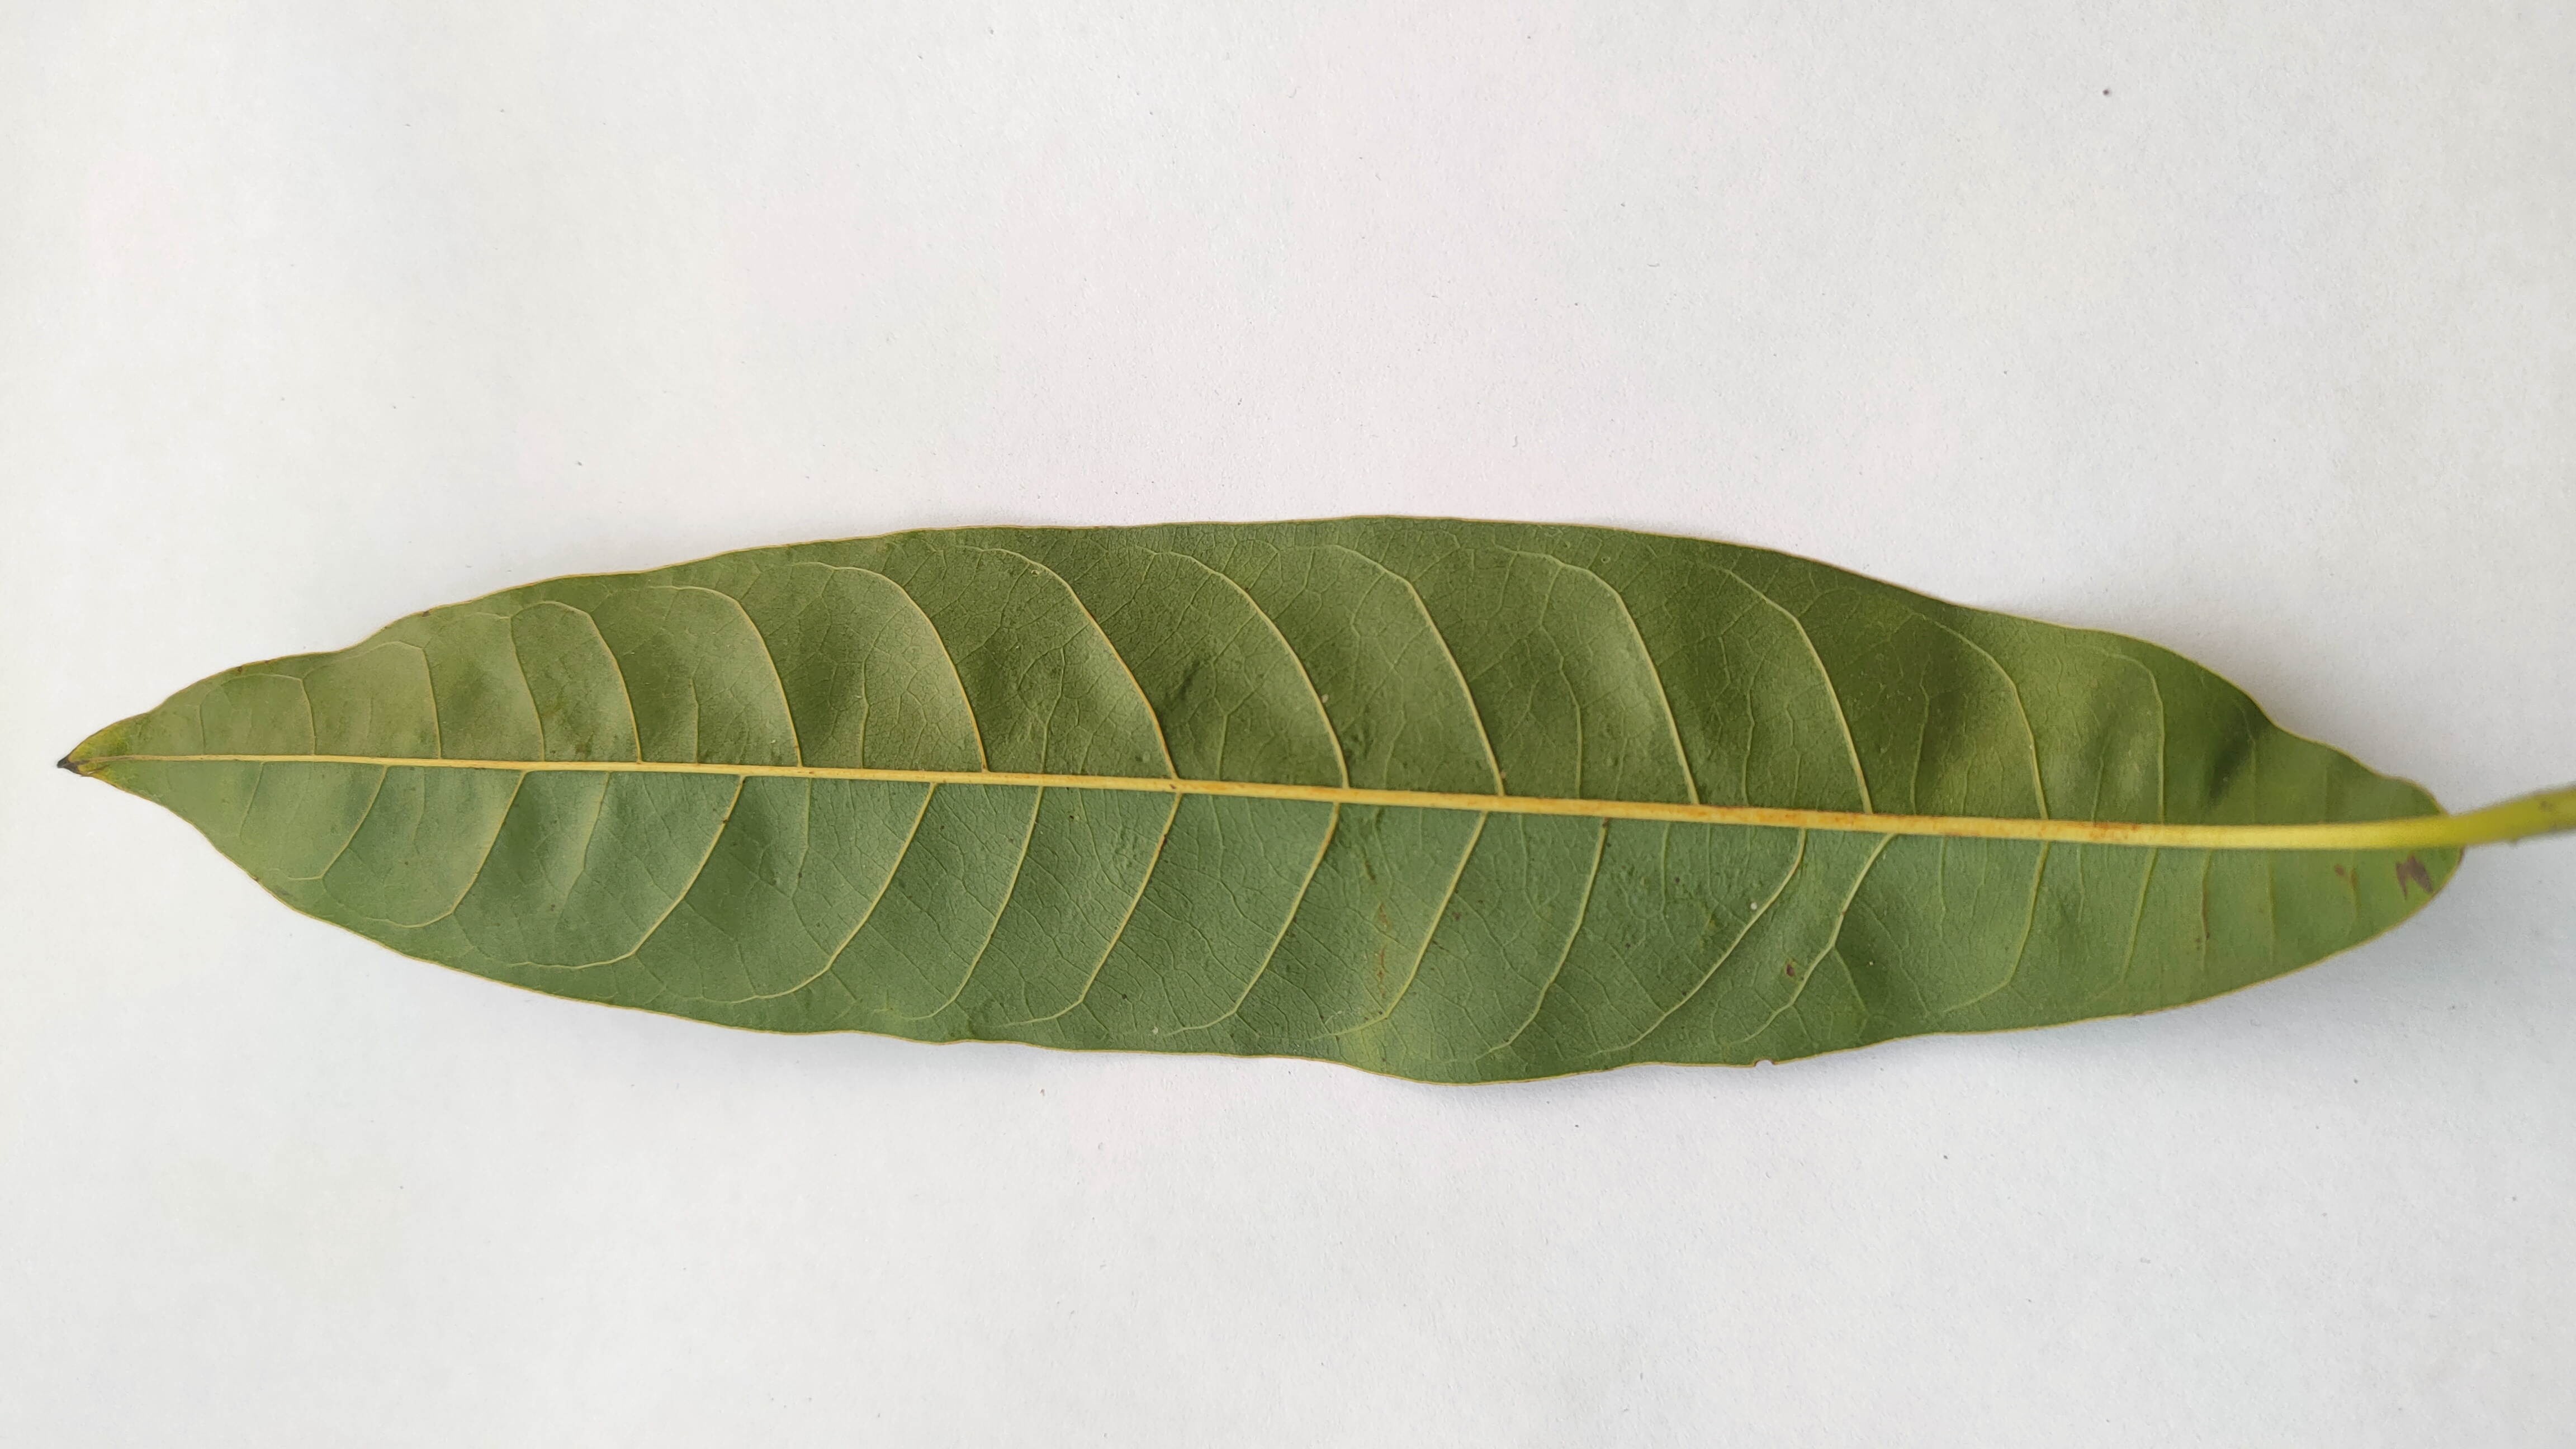
Leaf variety: Custard Apple